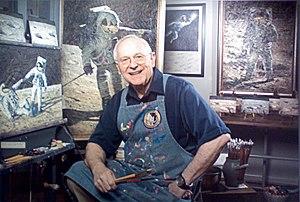
Alan La Vern Bean dit Al Bean, né le 15 mars 1932 à Wheeler et mort le 26 mai 2018 à Houston, est un pilote d'essais et un astronaute américain de la NASA.